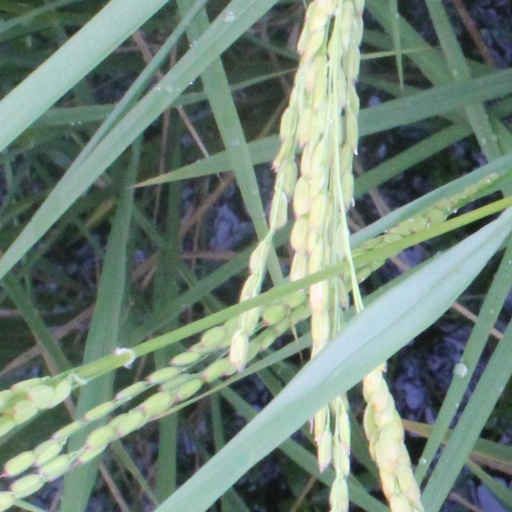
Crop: rice